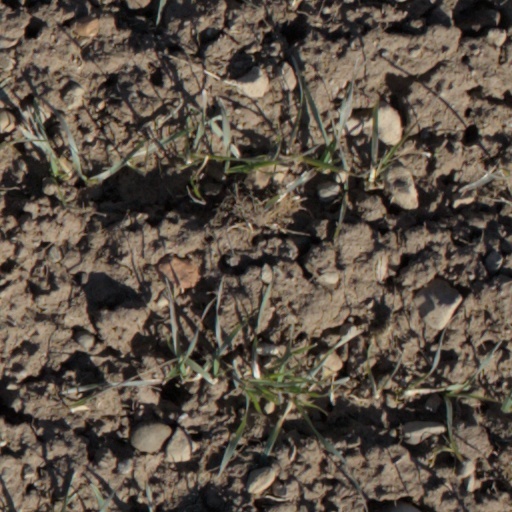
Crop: wheat